The Metropolitan Theatre

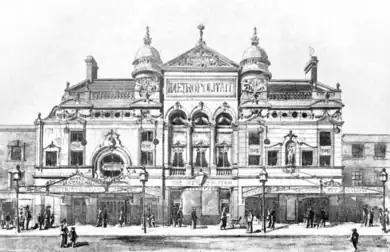
Matcham's Metropolitan, 1897

The new theatre opened on 22 December 1897 with a variety programme that included the singer and comedian Tom Costello, the "Coster Comedienne" Kate Carney, the ventriloquist Fred Russell, the yodelling Alexandra Dagmar, the Villion Troupe of acrobatic bicyclists and "Mr Fred Leslie's leaping dogs".